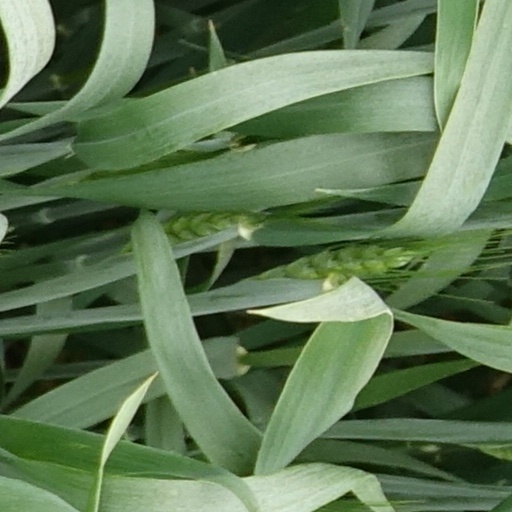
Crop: wheat